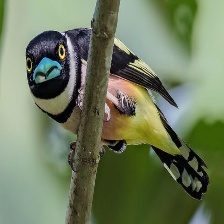
Species: BLACK AND YELLOW BROADBILL
Scientific name: EURYLAIMUS OCHROMALUS